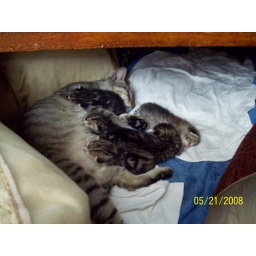
Missy &amp;amp; her new kittens. enjoying a cat nap under my bed